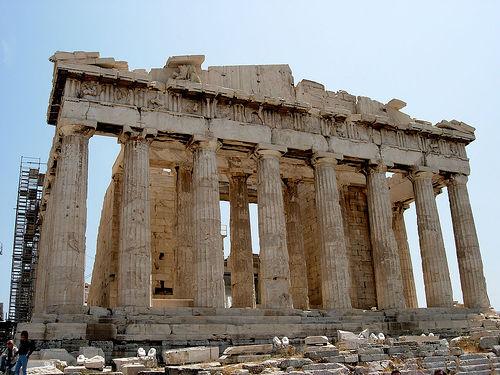
Weather: sun or clear